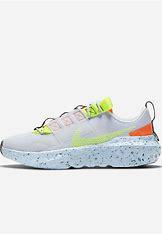
Brand: Nike
Model: Crater Impact